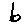
Label: 6